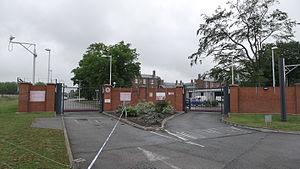
La garnison de Colchester est une garnison importante située à Colchester, dans le comté d'Essex, dans l'est de l'Angleterre. Il s'agit d'une importante base militaire depuis l'époque romaine. La première garnison militaire permanente à Colchester a été établie par Legio XX Valeria Victrix en 43 après JC après la conquête romaine de la Grande-Bretagne. Colchester était une importante ville de garnison pendant les guerres napoléoniennes et tout au long de l ère victorienne. Pendant la Première Guerre mondiale, plusieurs bataillons de l'armée de Kitchener y furent formés. Maintenant, le 2e Bataillon et le 3e Bataillon du The Parachute Regiment y sont basés. Aujourd'hui, il y a de nouvelles casernes qui, en remplaçant les bâtiments victoriens, ont mis à disposition des terrains à bâtir un peu plus près du centre-ville.